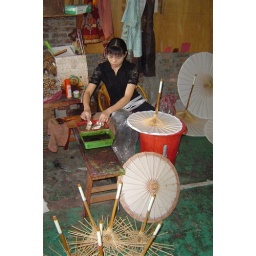
She then adds strips of paper dipped in sticky water to the inside of the umbrella where it is folded under.